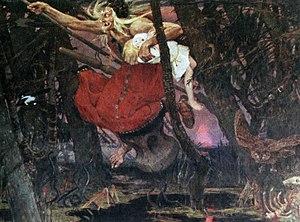
Baba Yaga est une figure marquante du conte russe et plus généralement slave. La baba Yaga est la figure féminine surnaturelle la plus fréquente du conte russe, elle n'existe nulle part ailleurs.